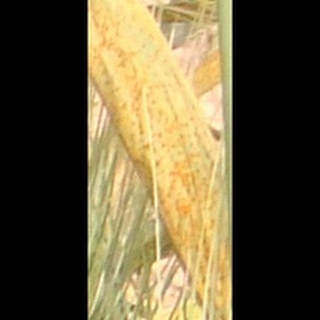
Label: wheat_brown_rust